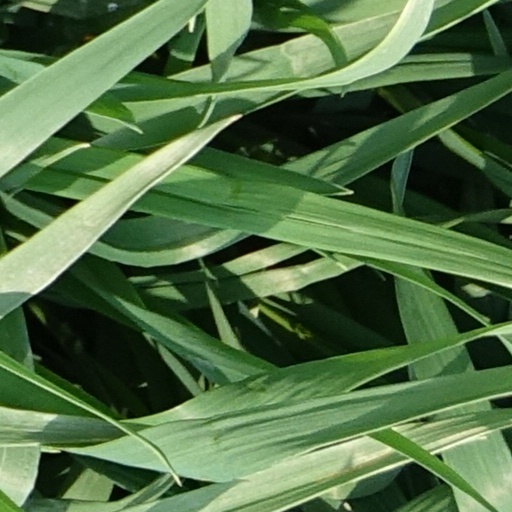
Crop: wheat